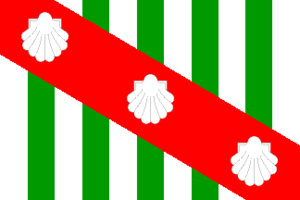
Canavieiras est une municipalité brésilienne de l'État de Bahia et la Microrégion d'Ilhéus-Itabuna. Comme une large partie du littoral du Nordeste, la ville est touchée par une marée noire fin 2019.